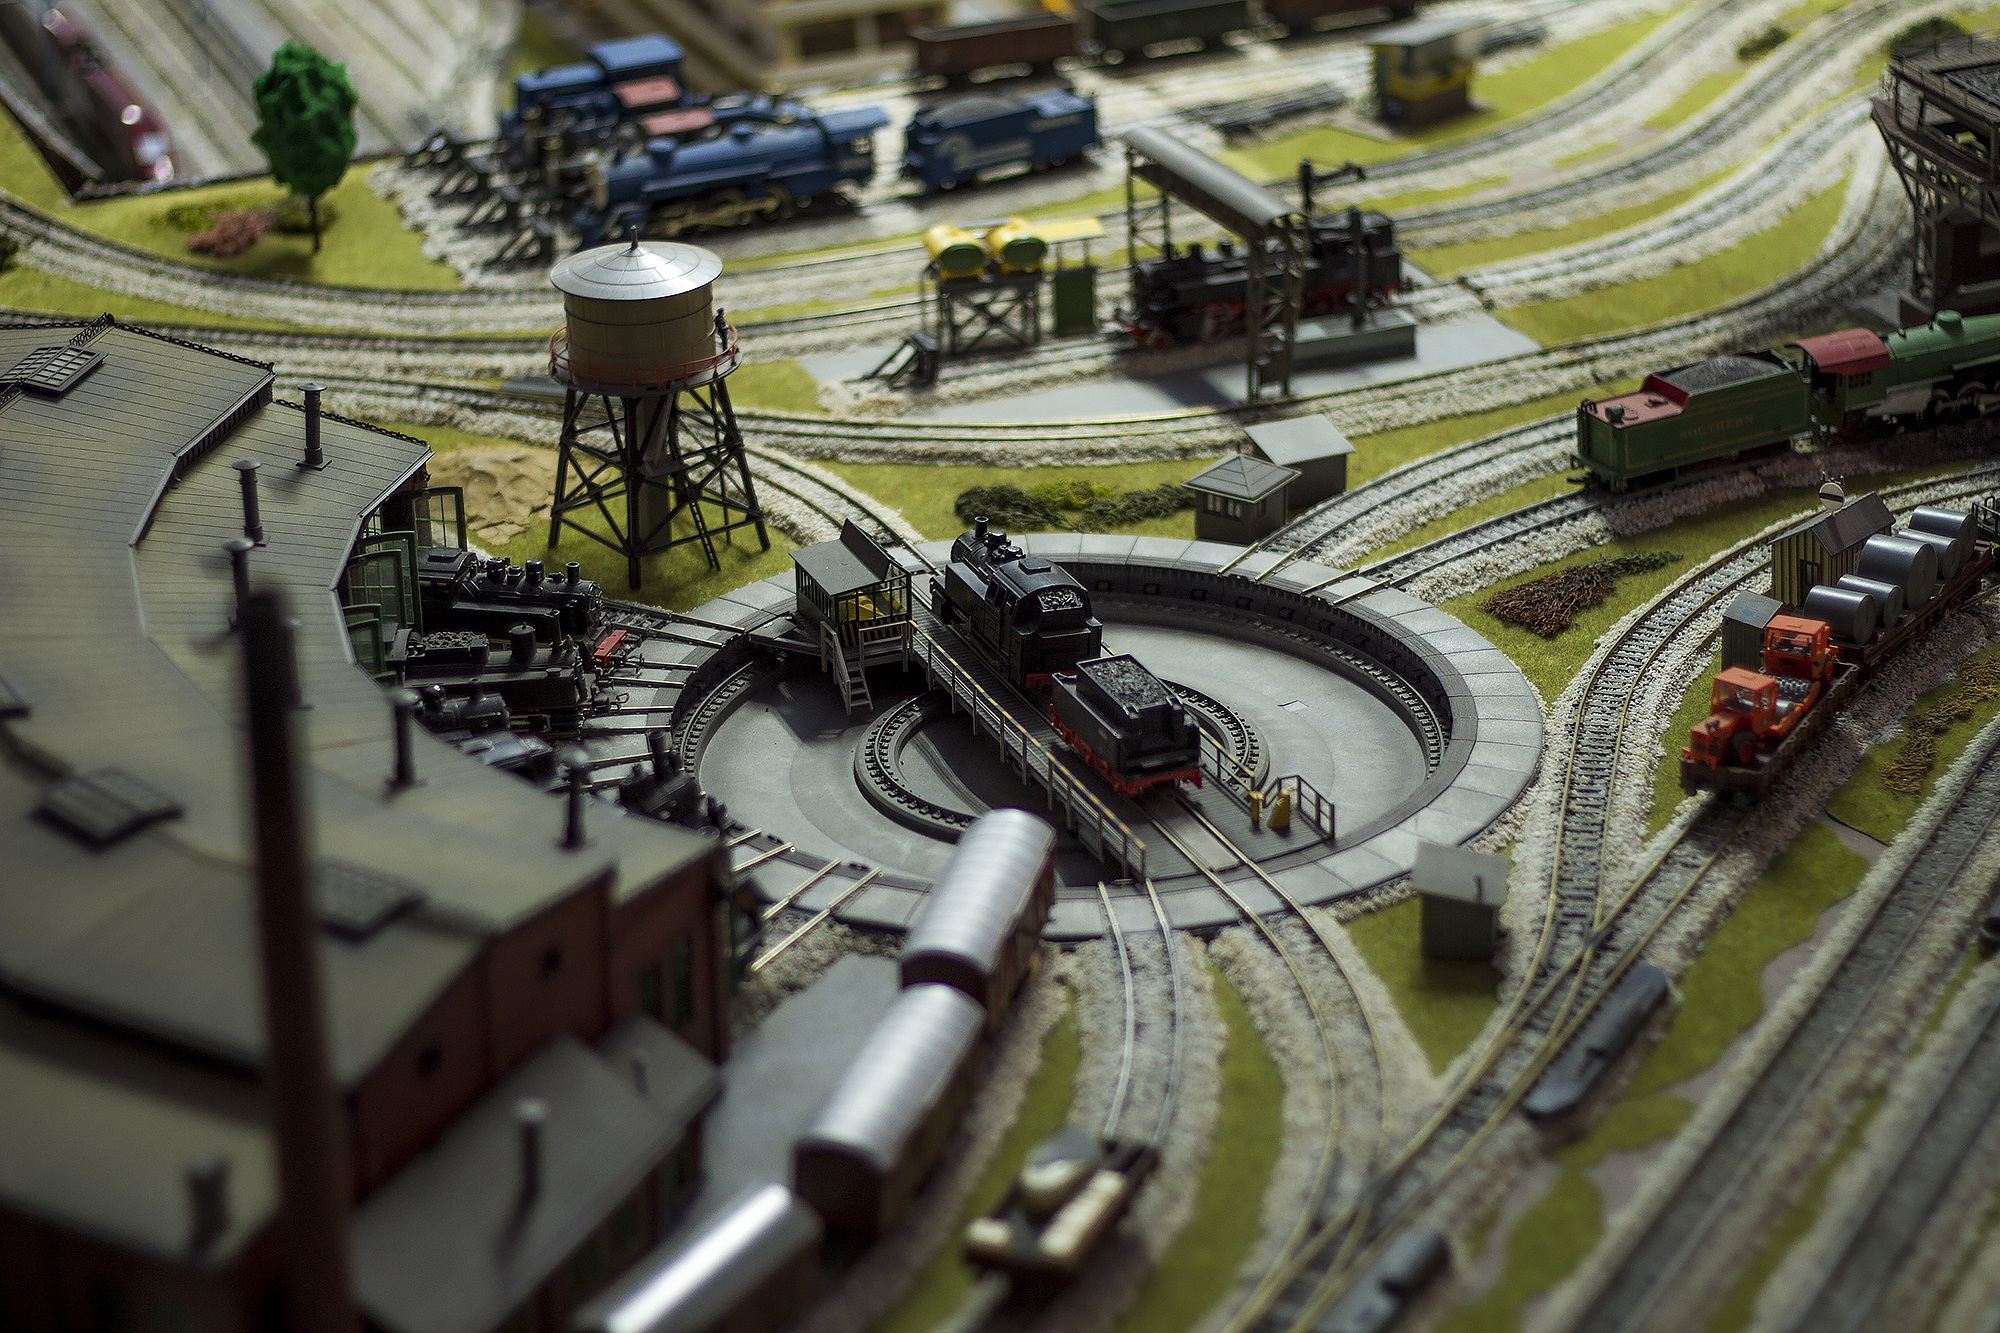
traffic, train, transportation, transport, model, vehicle, station, toys, personal computer hardware